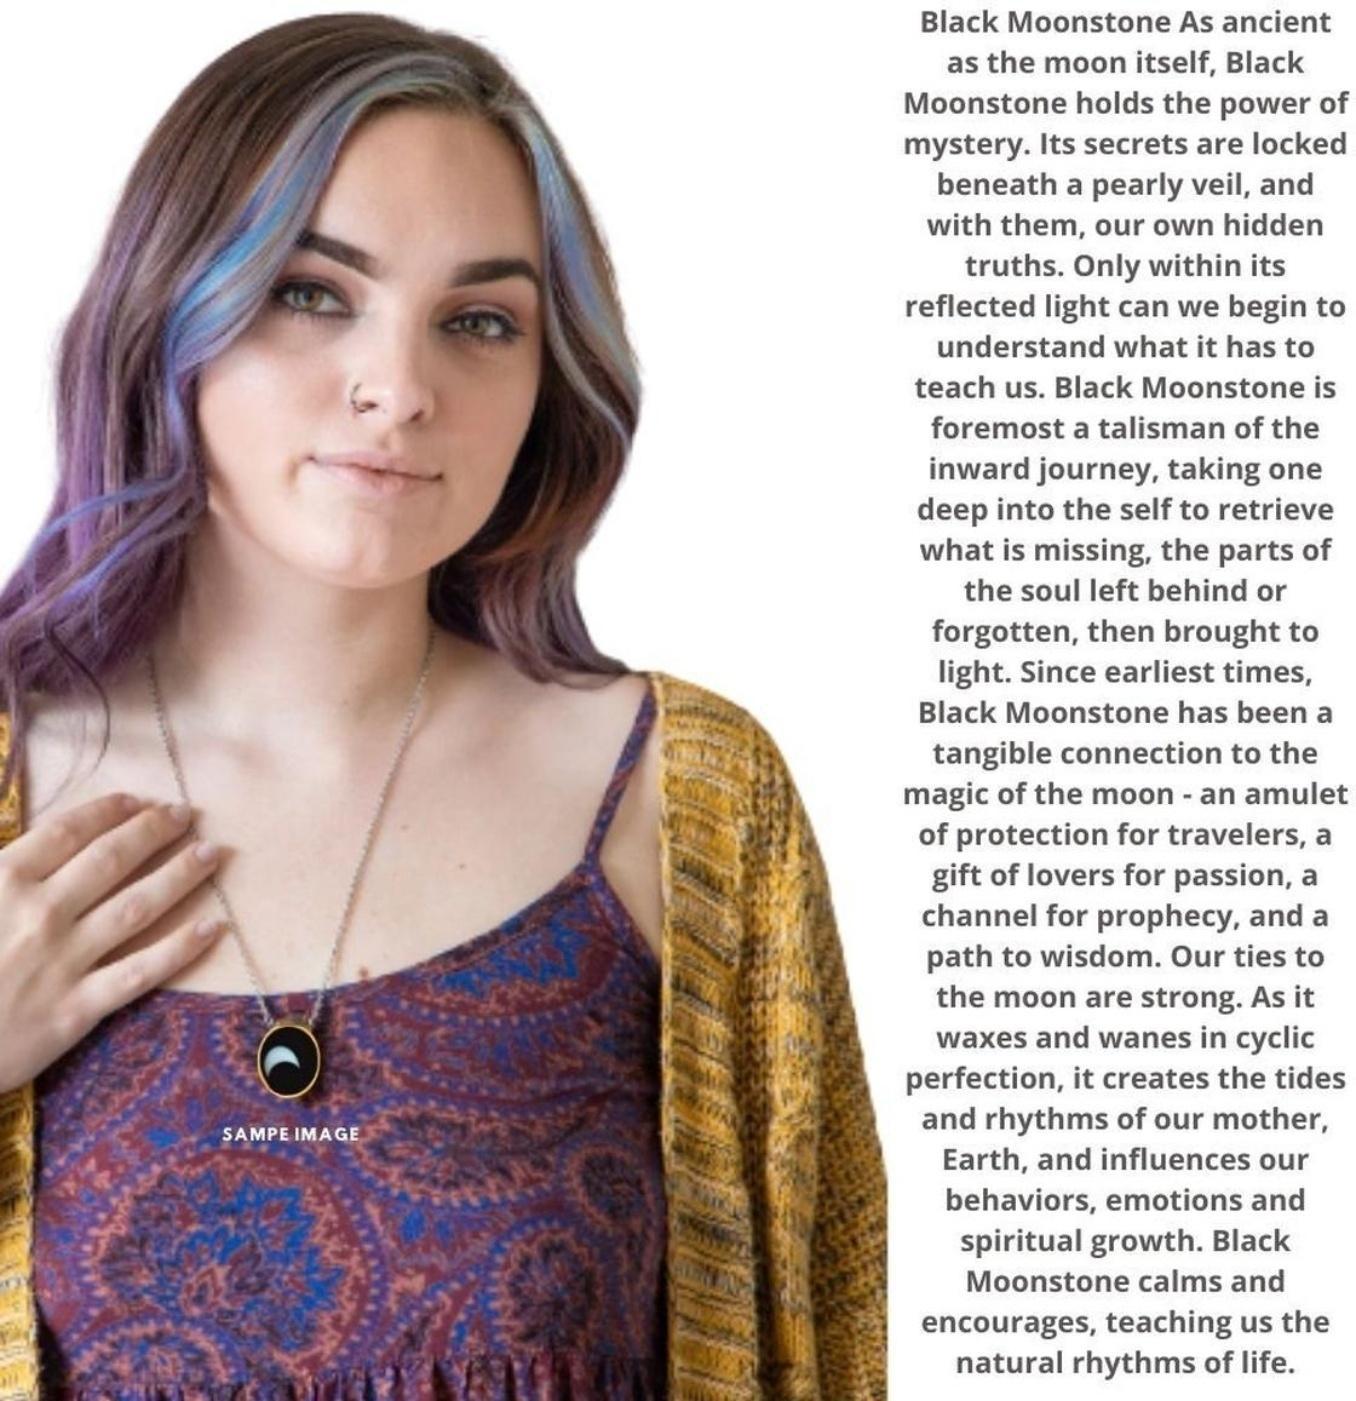
Chopra Gems Gold Plated Brass Effective Beneficial for Evil Eye Moonstone Pendant Black (Children)
Type: Necklaces & Pendants
Brand: Chopra Gems & Jewellery
Price: Rs. 499
Chopra Gems
Features: Type - effective beneficial for evil eye moonstone pendant,Color - black,For children
Included: 1 Effective Beneficial for Evil Eye Moonstone Pendant